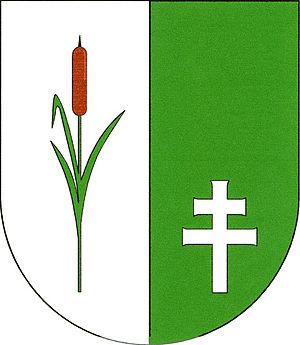
Rohozec est une commune du district de Brno-Campagne, dans la région de Moravie-du-Sud, en République tchèque. Sa population s'élevait à 234 habitants en 2017.